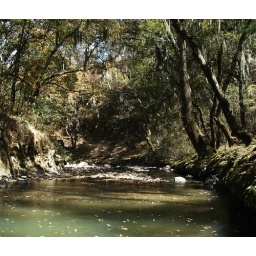
&amp;quot;The leaves fall of the trees and concentrating in this part of water was a great spectacule&amp;quot;